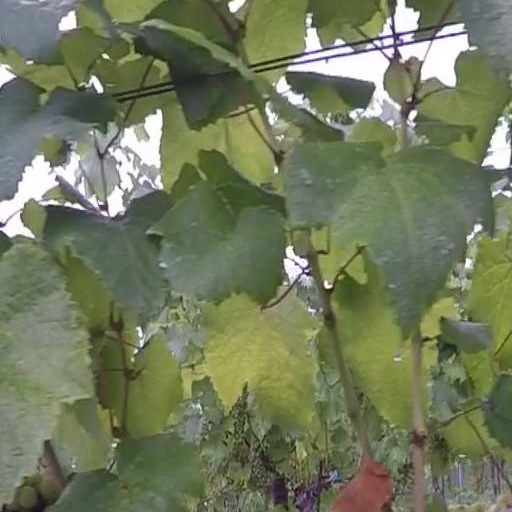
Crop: grape